Münsterlingen-Scherzingen railway station

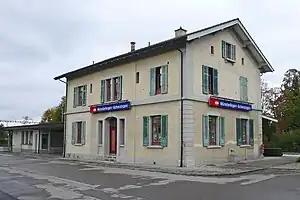
The station building in 2011

Münsterlingen-Scherzingen railway station is a railway station in Münsterlingen, in the Swiss canton of Thurgau. It is an intermediate stop on the Lake line and is served as a request stop by local trains only. It is one of three stations in the municipality of Münsterlingen.